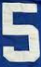
Number: 5